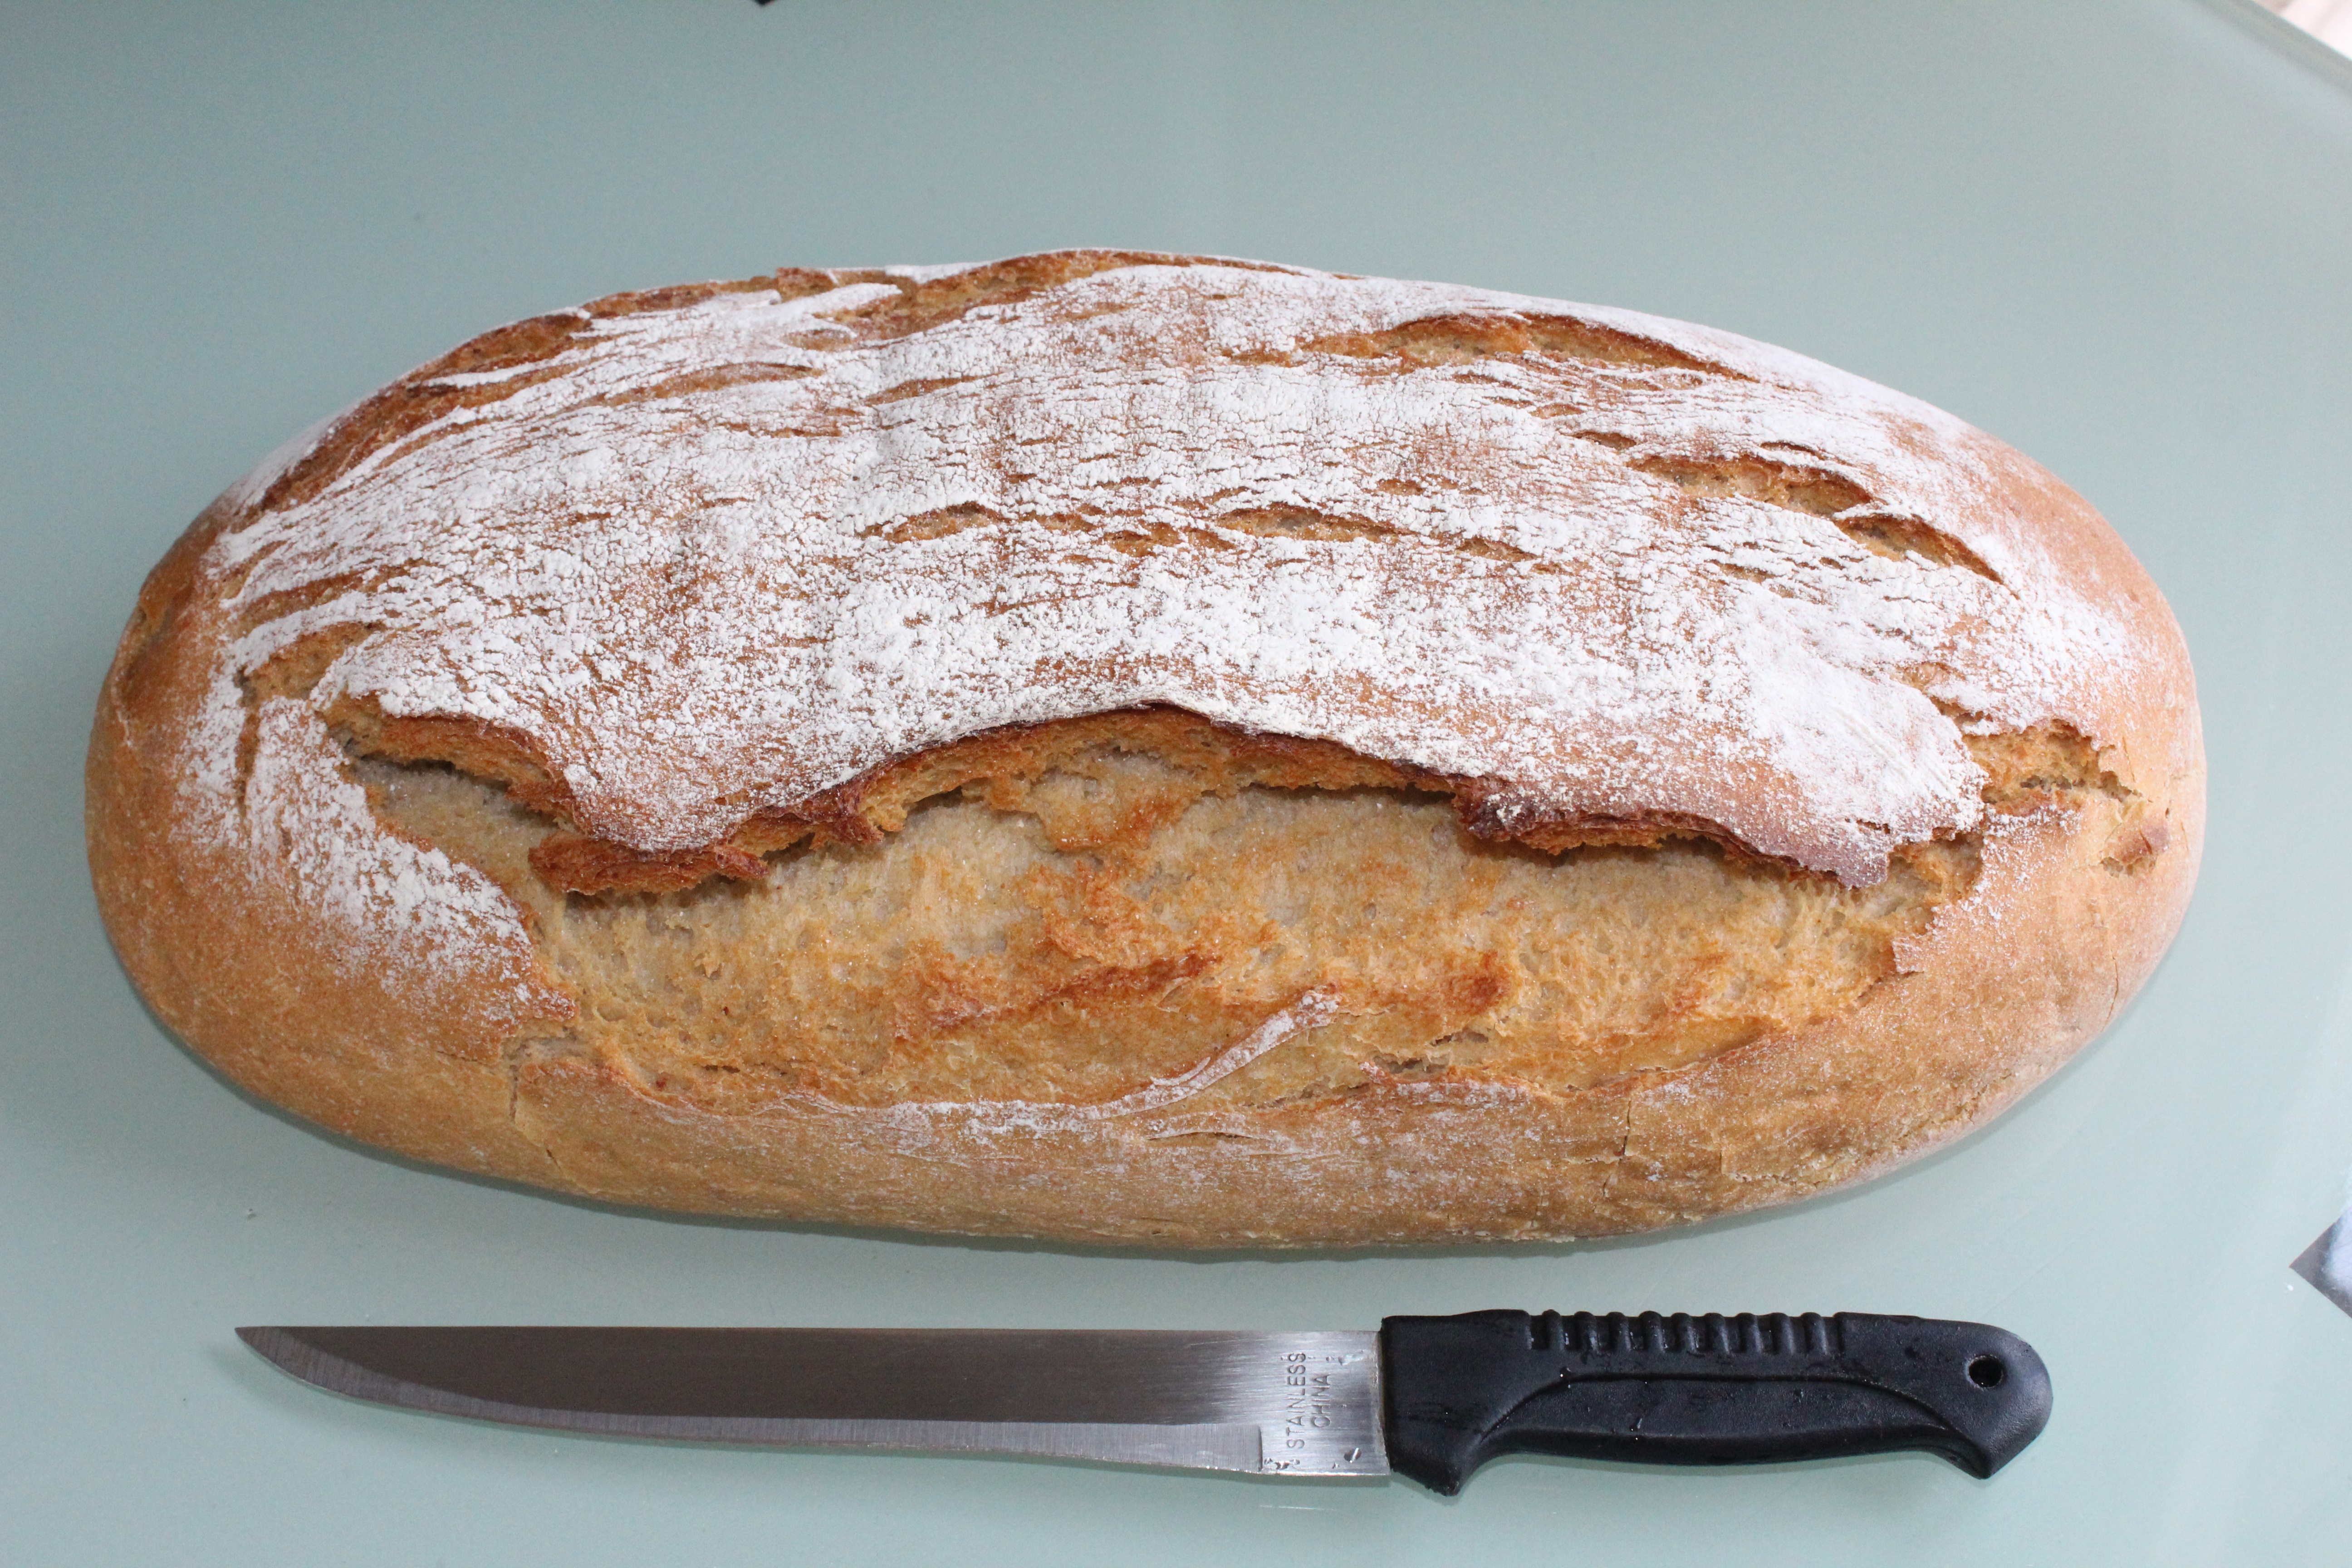
dish, meal, food, produce, breakfast, baking, dessert, cuisine, bread, knife, sourdough, cutting board, ciabatta, baked goods, rye bread, grass family, whole grain, soda bread